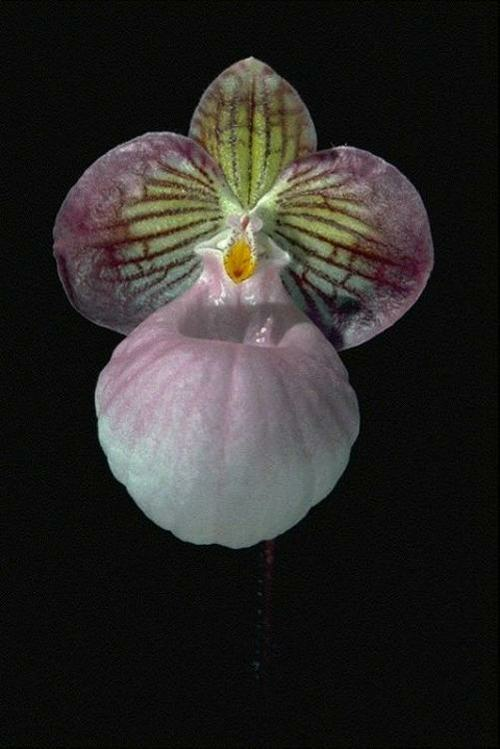
Flower: hard-leaved pocket orchid